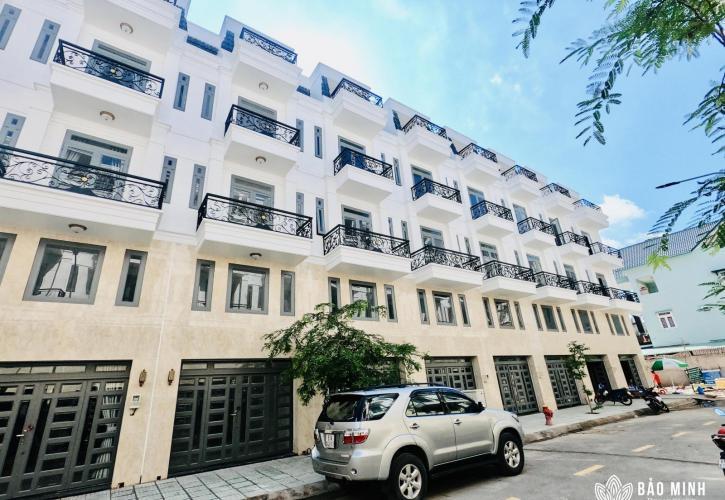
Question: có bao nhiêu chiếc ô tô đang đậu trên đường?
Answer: có một chiếc ô tô đang đậu trên đường